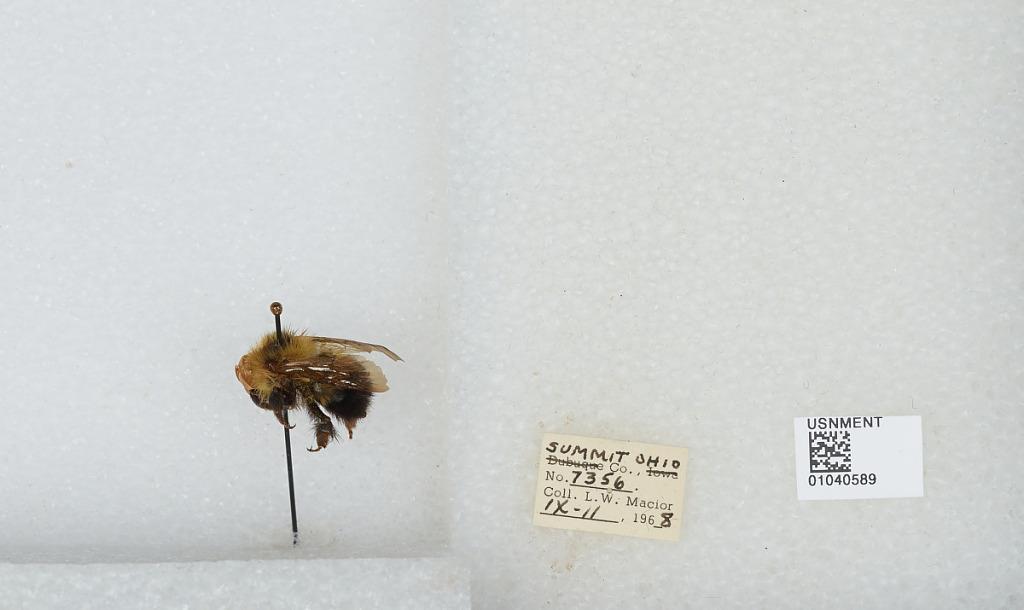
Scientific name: Bombus (Pyrobombus) vagans vagans Smith
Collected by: L. Macior
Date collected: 1968-9-11
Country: United States
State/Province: Ohio
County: Summit
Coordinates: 41.0917, -81.5594